Political positions of Paul Ryan

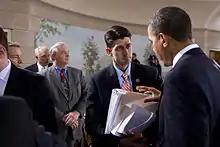
Ryan with President Obama during a bipartisan meeting on health insurance reform, February 25, 2010

On January 27, 2010, the day of President Barack Obama's State of the Union address, Ryan reintroduced a modified version of his Roadmap, H.R. 4529: Roadmap for America's Future Act of 2010. The modified plan would have provided across-the-board tax cuts by reducing income tax rates; eliminating income taxes on capital gains, dividends, and interest; and abolishing the estate tax and Alternative Minimum Tax. The plan would also have replaced the corporate income tax with a border-adjusted business consumption tax of 8.5%. The plan would have privatized a portion of Social Security and reduced benefits for those under 55, eliminated the tax exclusion for employer-sponsored health insurance, and privatized Medicare and Medicaid.